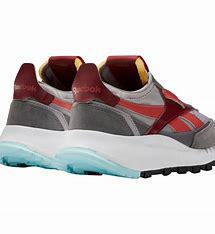
Brand: Reebok
Model: Cl Legacy